A Most Violent Year

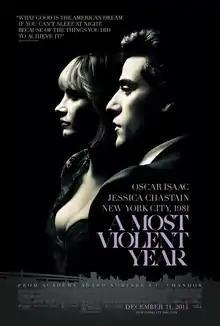
Theatrical release poster

A Most Violent Year is a 2014 crime drama film written and directed by J. C. Chandor, who also co-produced with Neal Dodson and Anna Gerb. It stars Oscar Isaac as a fuel supplier who tries to adhere to his own moral compass amid the rampant violence, corruption and decay that threaten his family and business. The film also stars Jessica Chastain, David Oyelowo, Alessandro Nivola, and Albert Brooks.